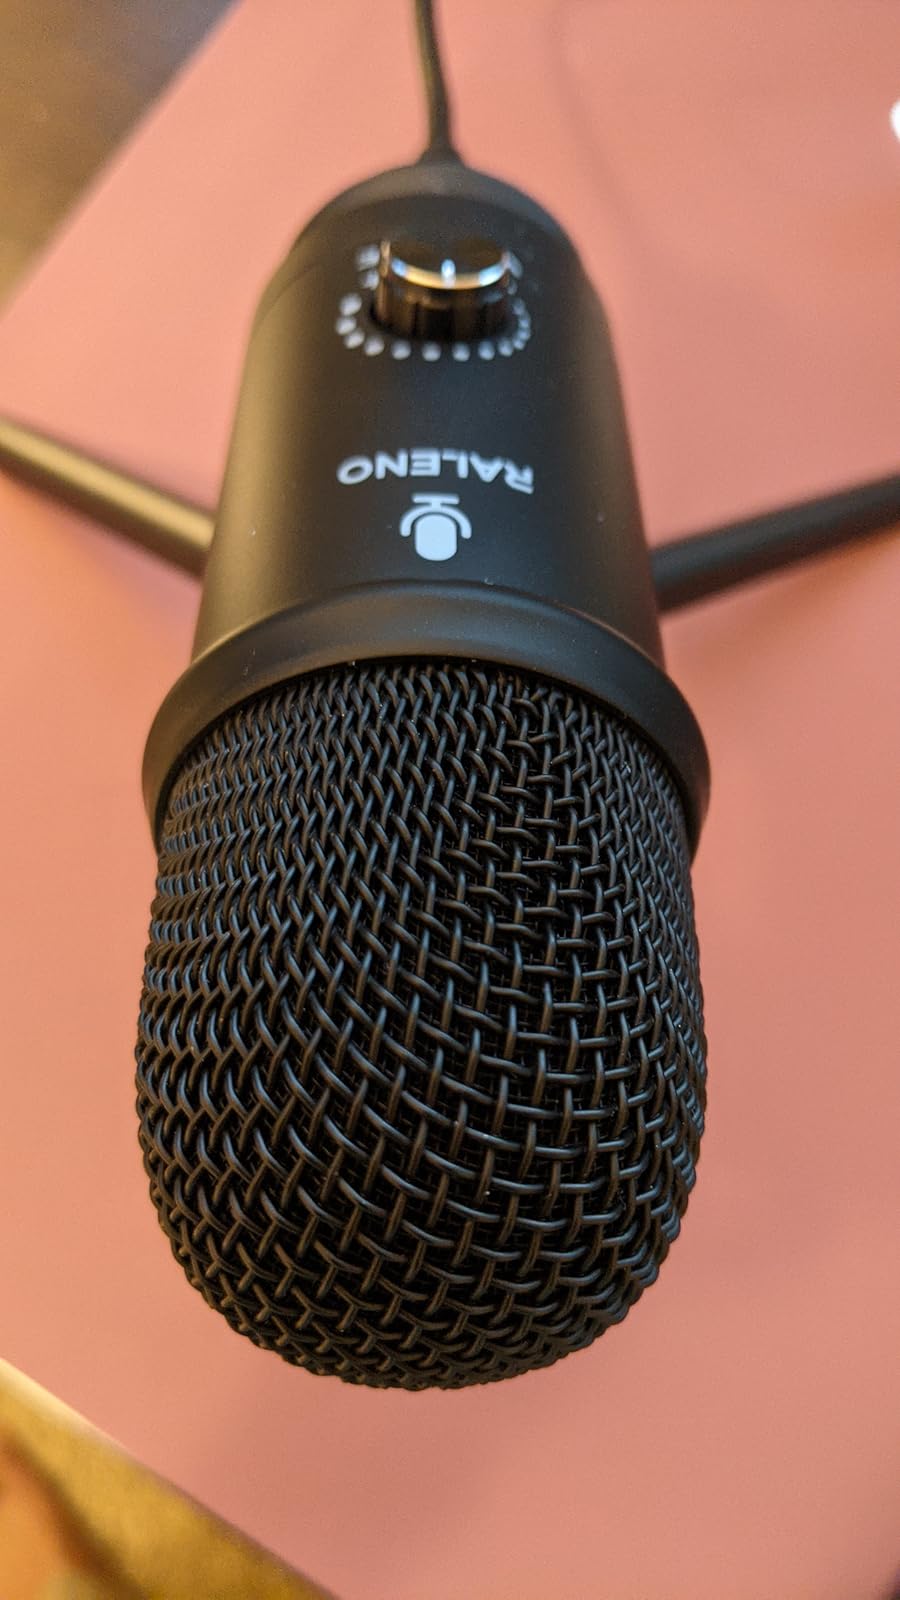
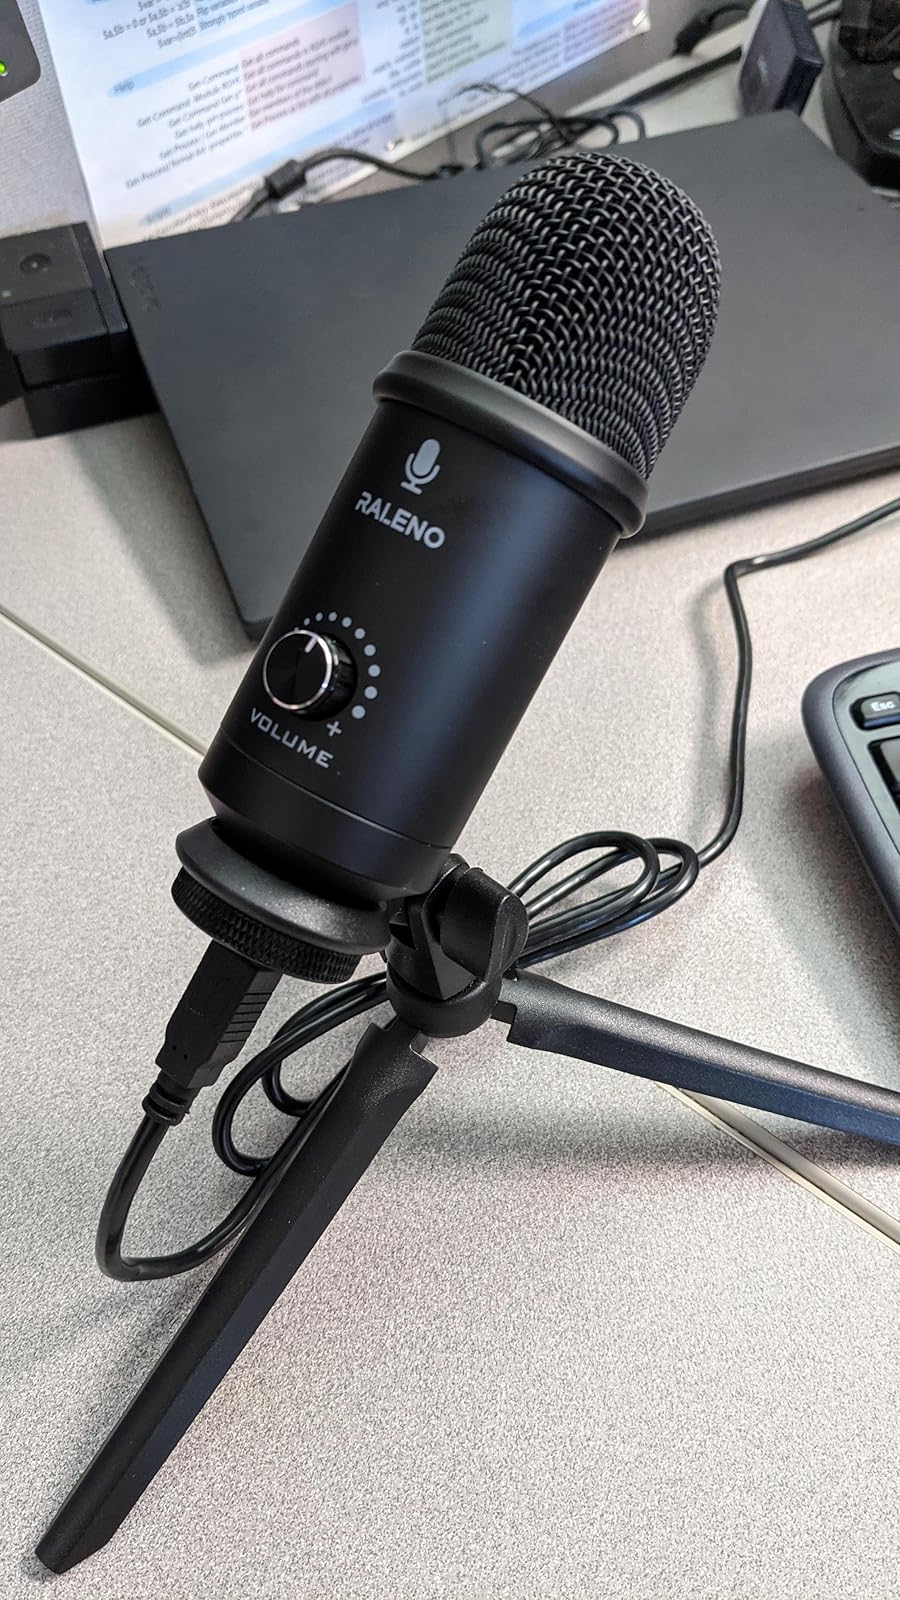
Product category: microphone
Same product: yes